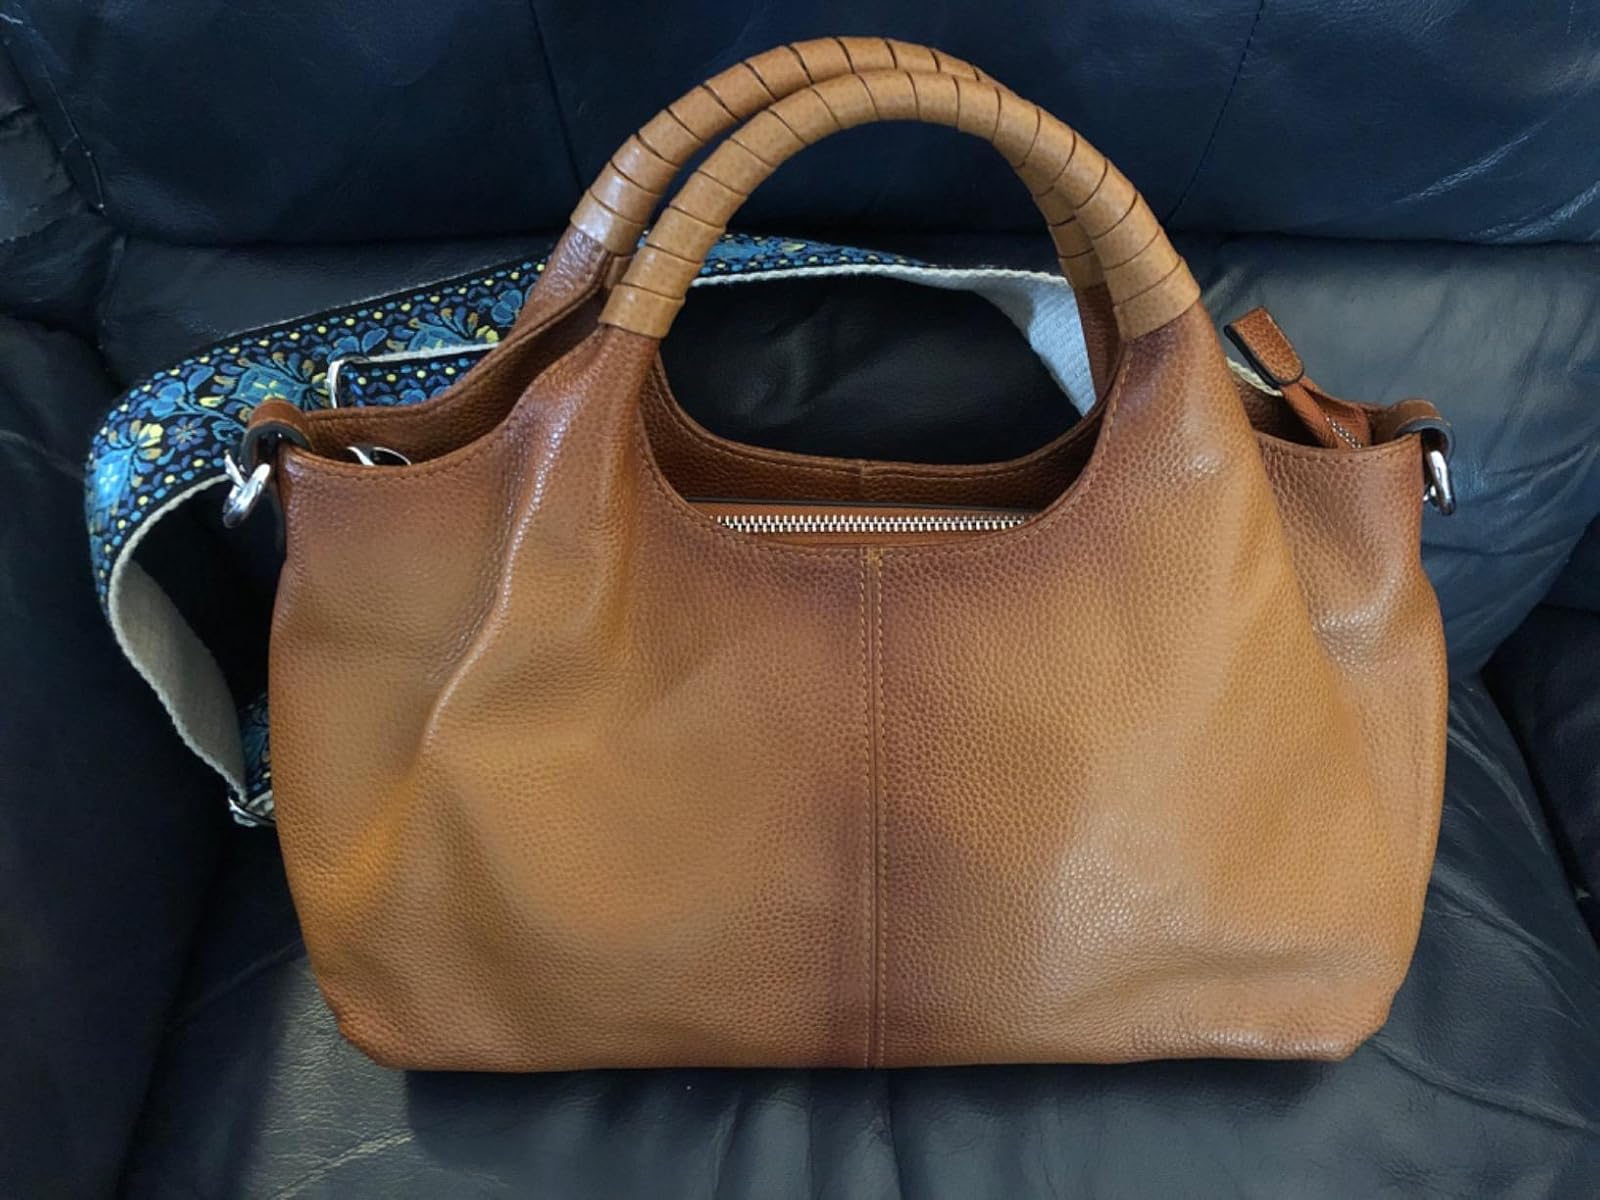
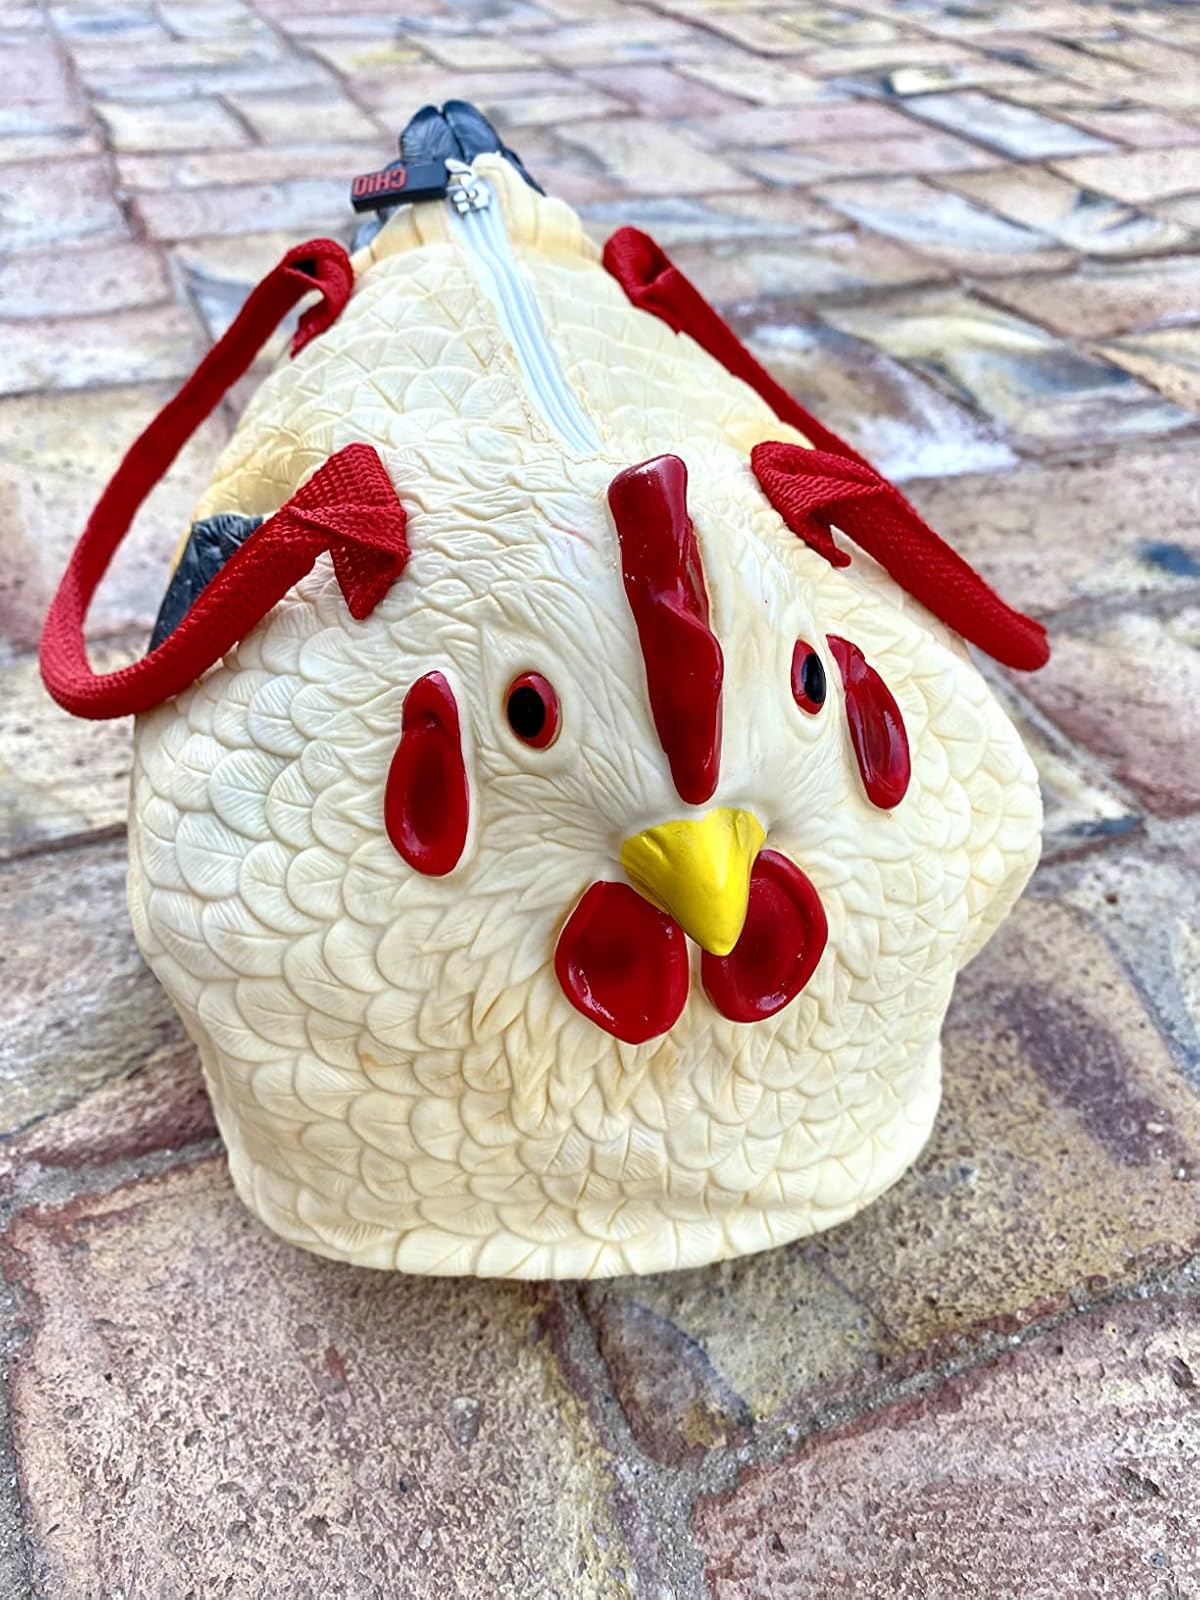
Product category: accessories_handbag
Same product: no